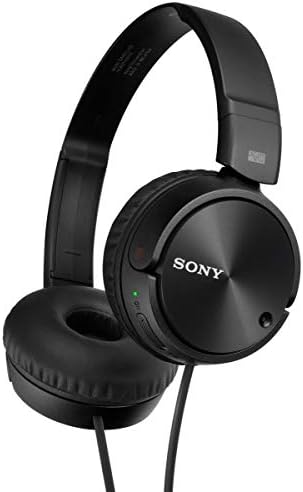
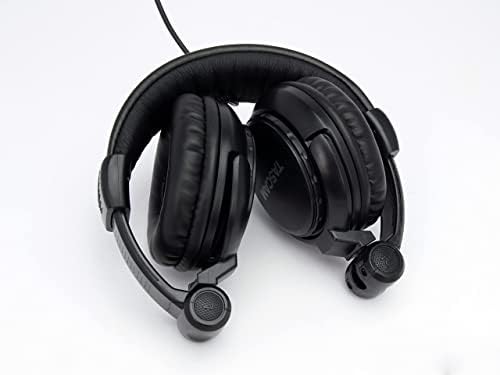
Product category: headphones
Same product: no